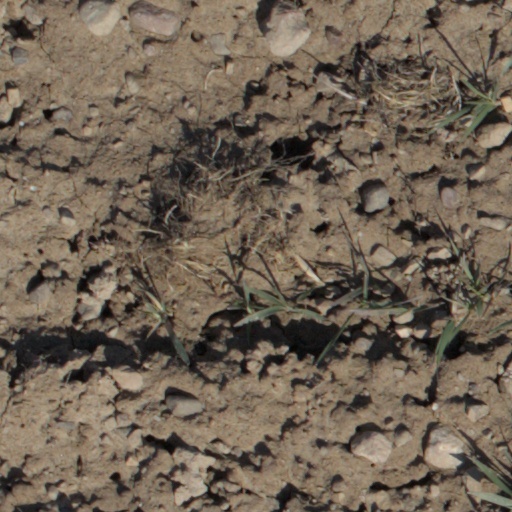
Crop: wheat